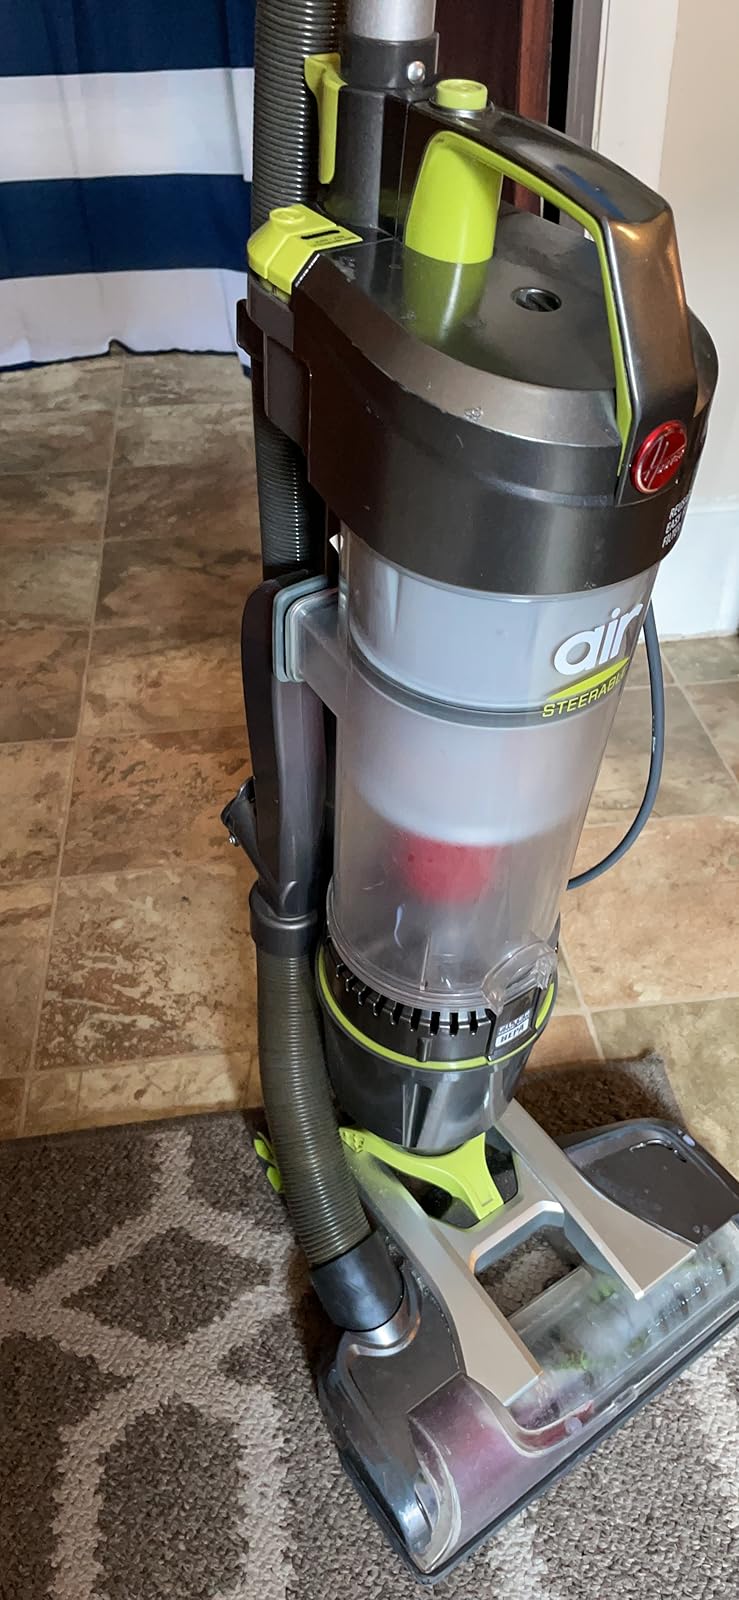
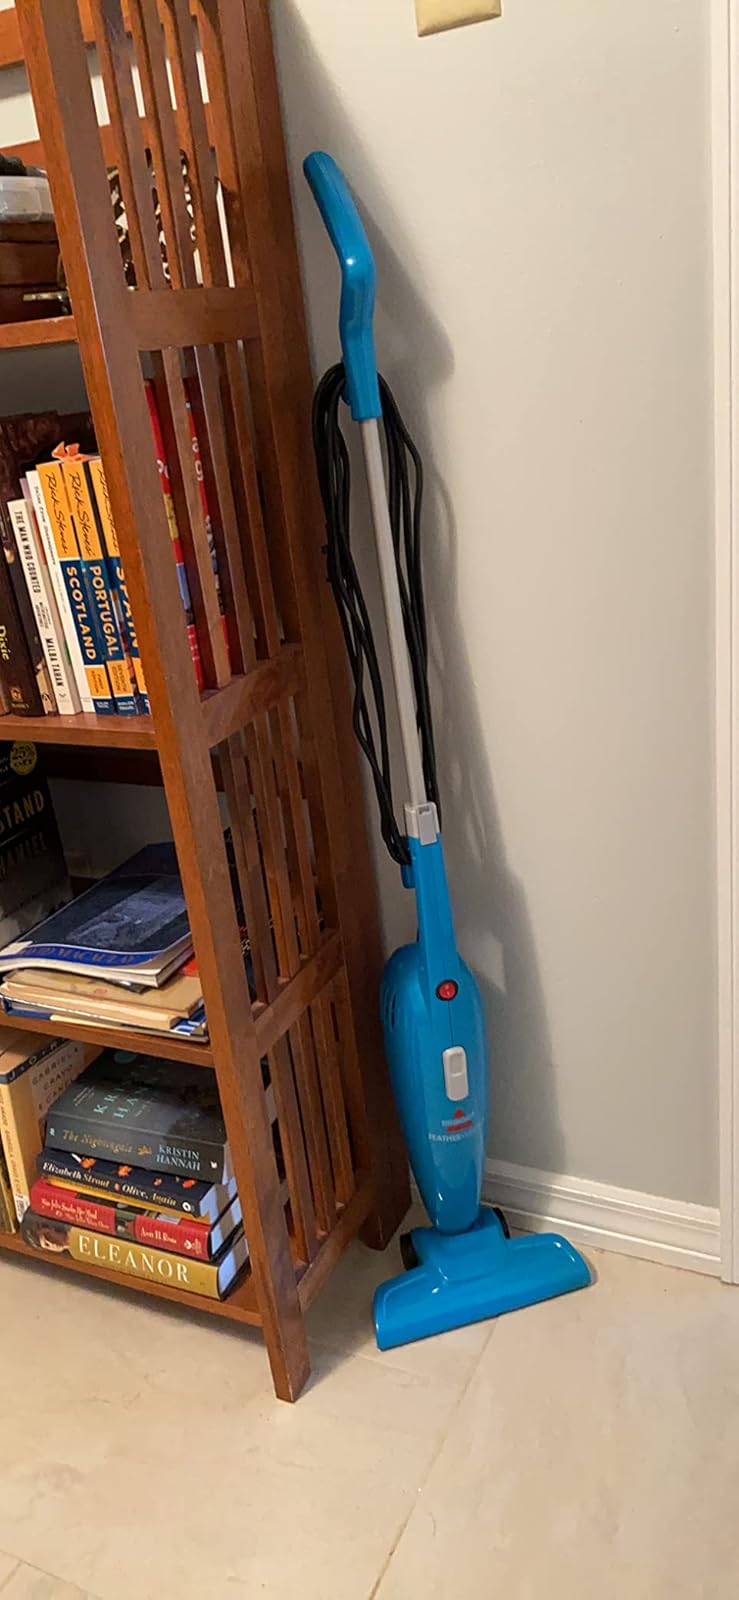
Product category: items_vacuum
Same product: no